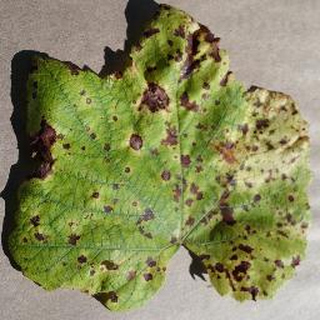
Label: grape_leaf_blight